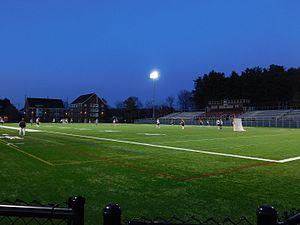
Le Bates College est une université américaine d'arts libéraux à Lewiston dans le Maine. Il a été fondé par des hommes d'État abolitionnistes et établi avec des fonds du magnat industriel et du textile Benjamin Bates. Le collège est le collège mixte le plus ancien de Nouvelle-Angleterre, le troisième plus ancien du Maine, et le premier à accorder un diplôme à une femme en Nouvelle-Angleterre.